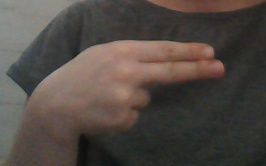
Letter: ain